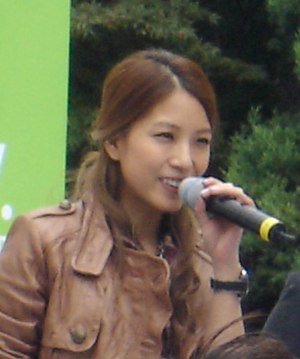
BoA / Diskografi
BoA ved et DoubleUDot (W.) arrangement
Kwon Boa, bedst kendt under sit kunsternavn BoA, som står for Beat of Angel, er en sydkoreansk sanger og skuespiller, som har udgivet album både i Sydkorea og Japan. Hendes koreanske pladeselskab S.M. Entertainment, har hjulpet hende til at blive et tværkulturelt ikon for alle i Asien. Hun har udgivet 10 albummer, 3 mini-albummer og over 30 singler i Sydkorea og Japan.